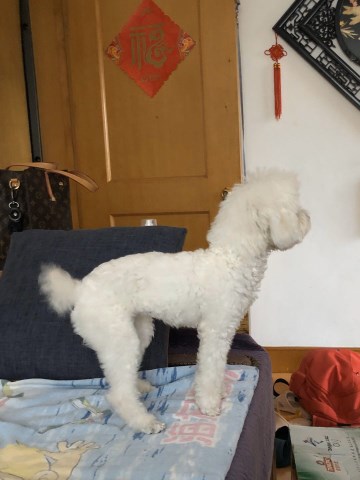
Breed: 3083-n000117-Bichon_Frise